Belarusian Latin alphabet

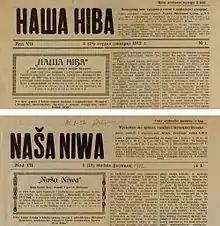
Naša Niva in Cyrillic and Latin scripts

In the 18th century, the Latin script was used, in parallel with Cyrillic, in some literary works, like in drama for contemporary Belarusian.